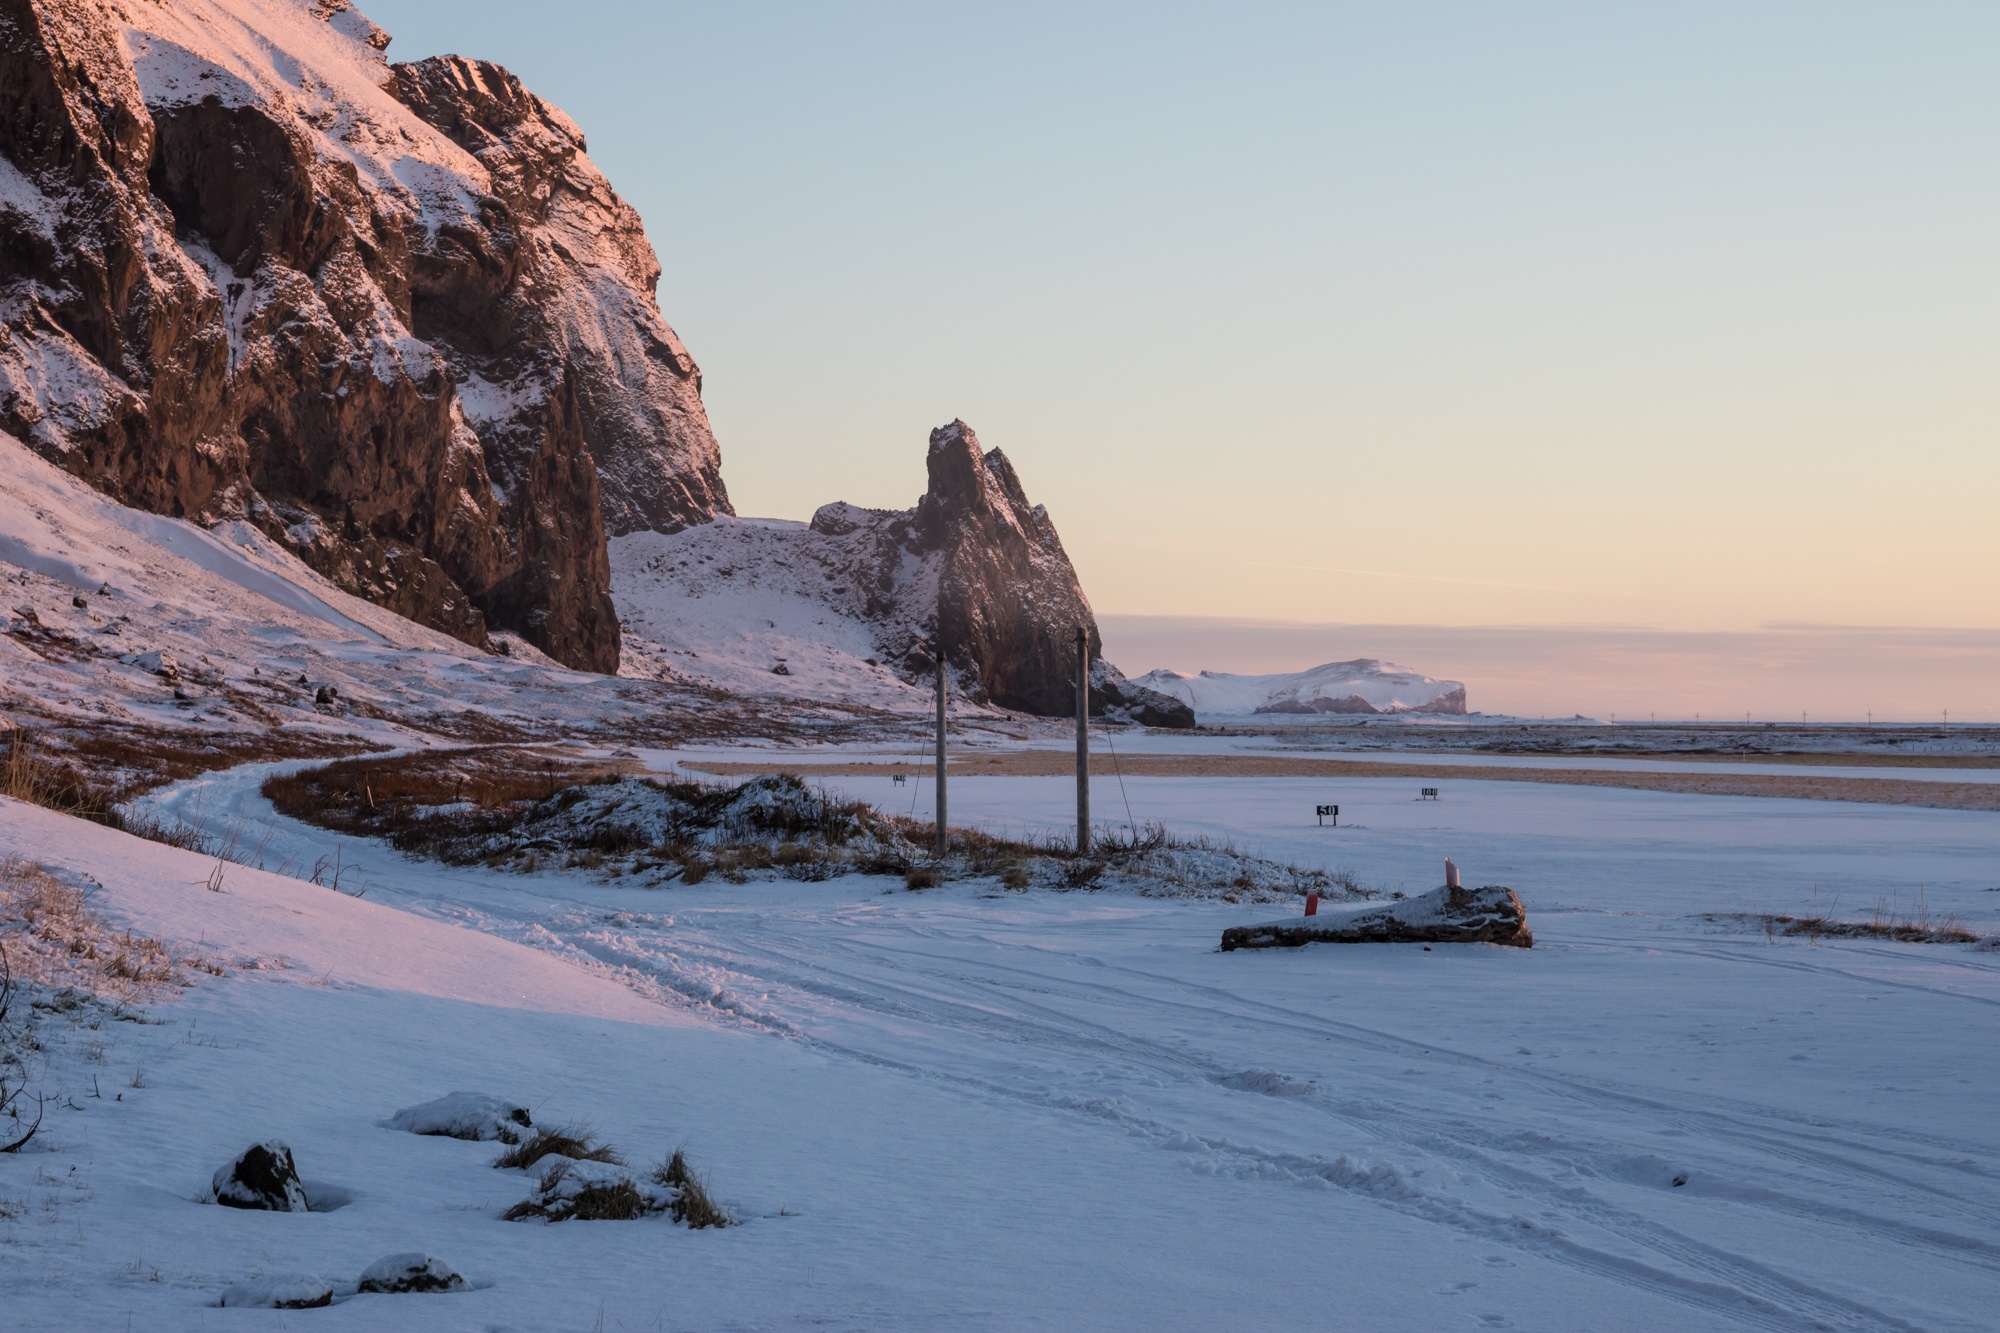
landscape, sea, mountain, snow, winter, ice, weather, arctic, season